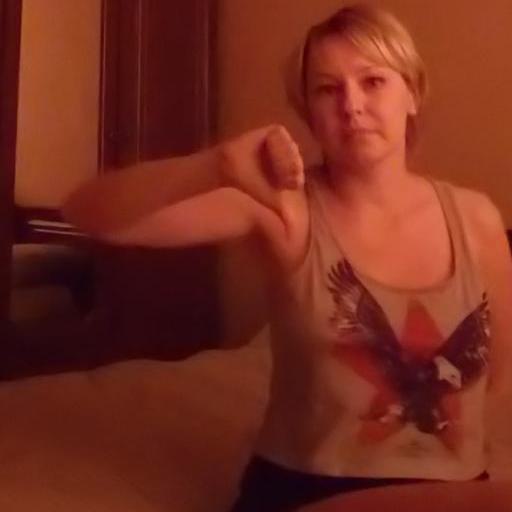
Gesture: dislike